Kuntarahoitus

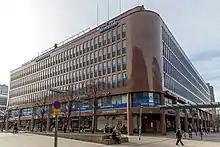
Head office of Kuntarahoitus in Helsinki

Kuntarahoitus Oyj, variously branded Municipal Finance or Municipality Finance or MuniFin in English, is a public financial institution in Finland and the country's third-largest credit institution by total assets, behind Nordea and OP.